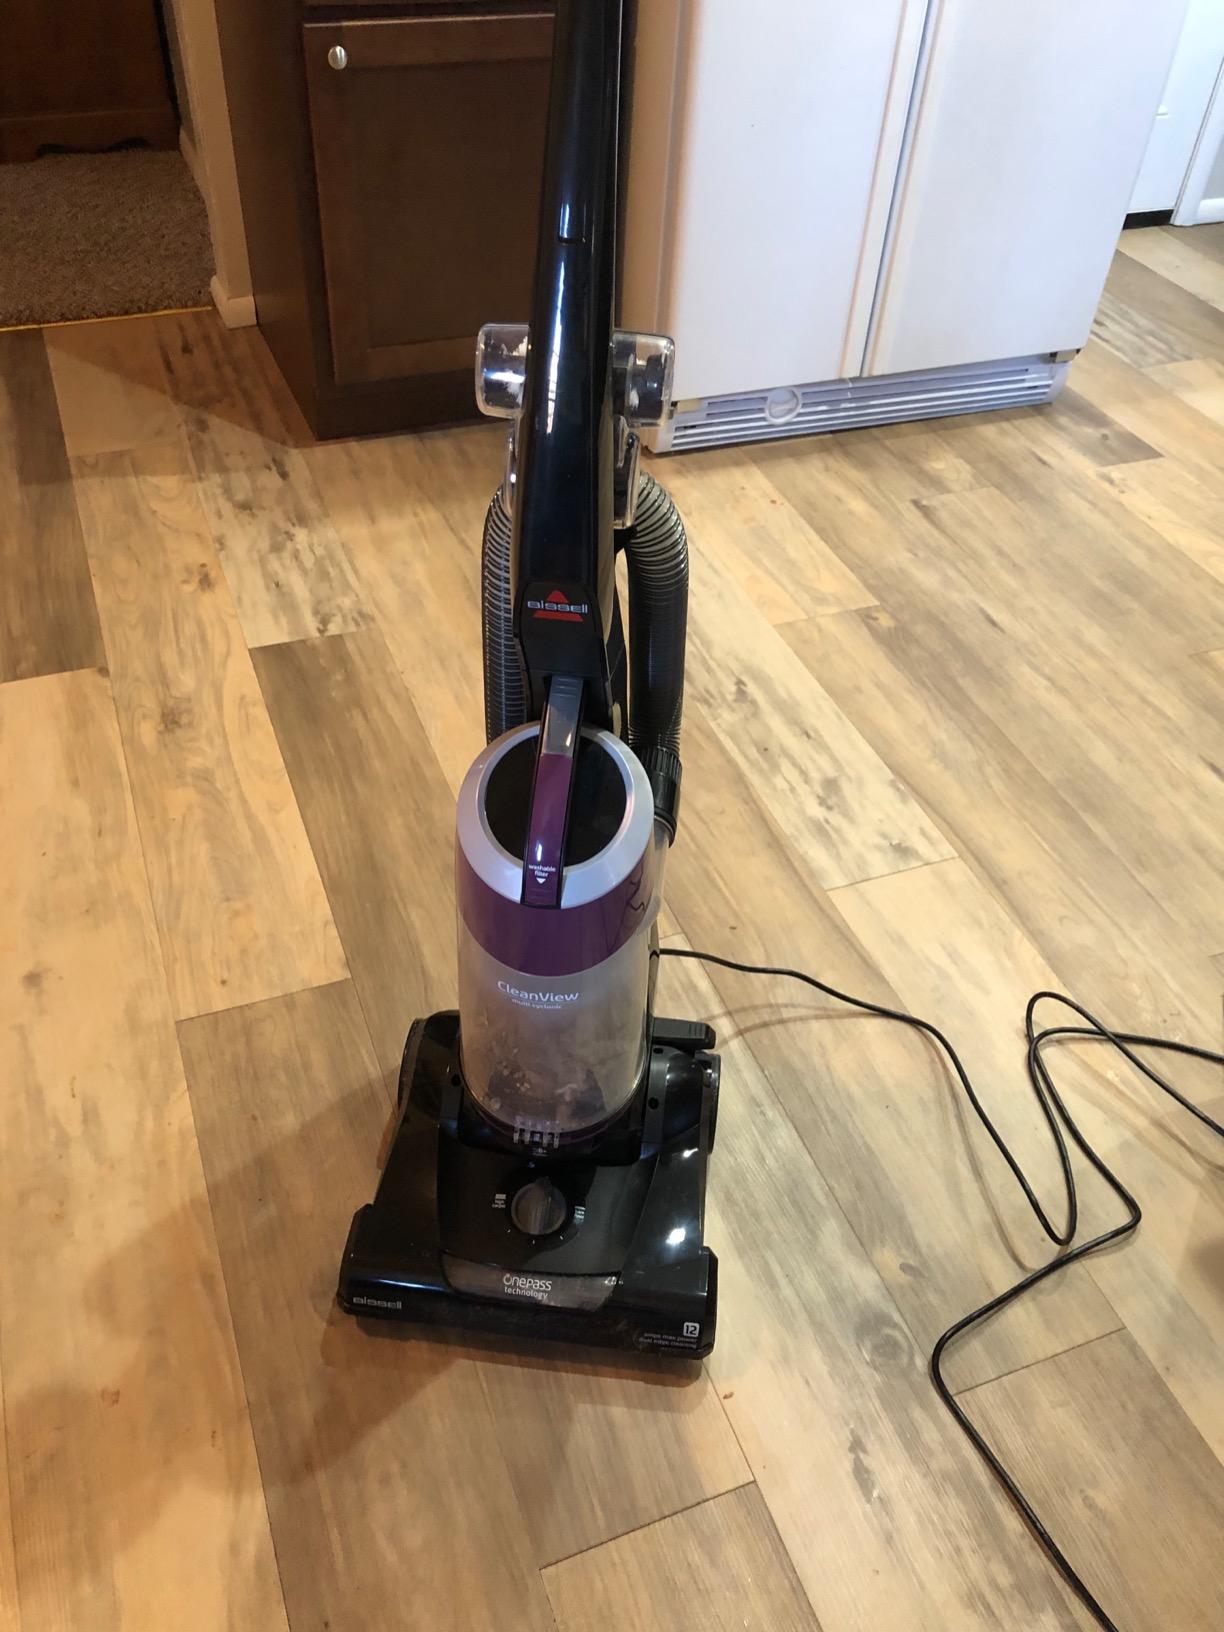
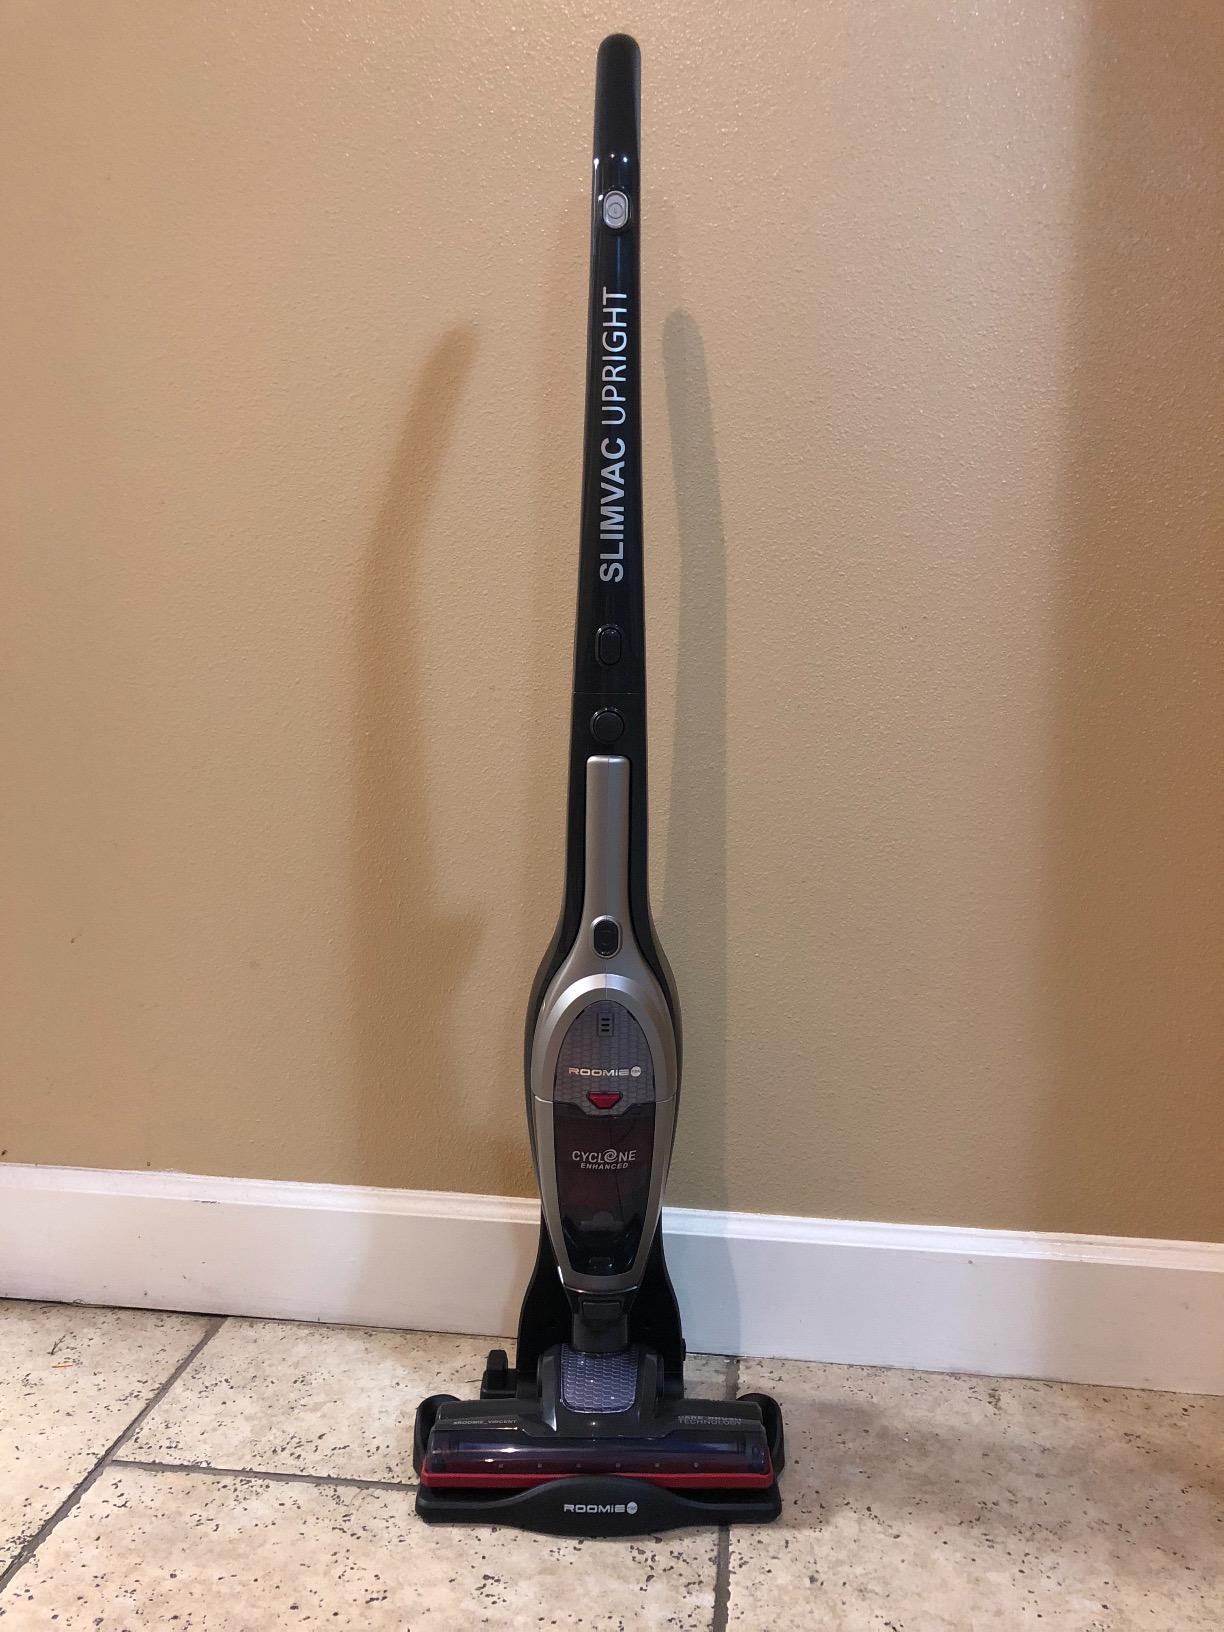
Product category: items_vacuum
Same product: no